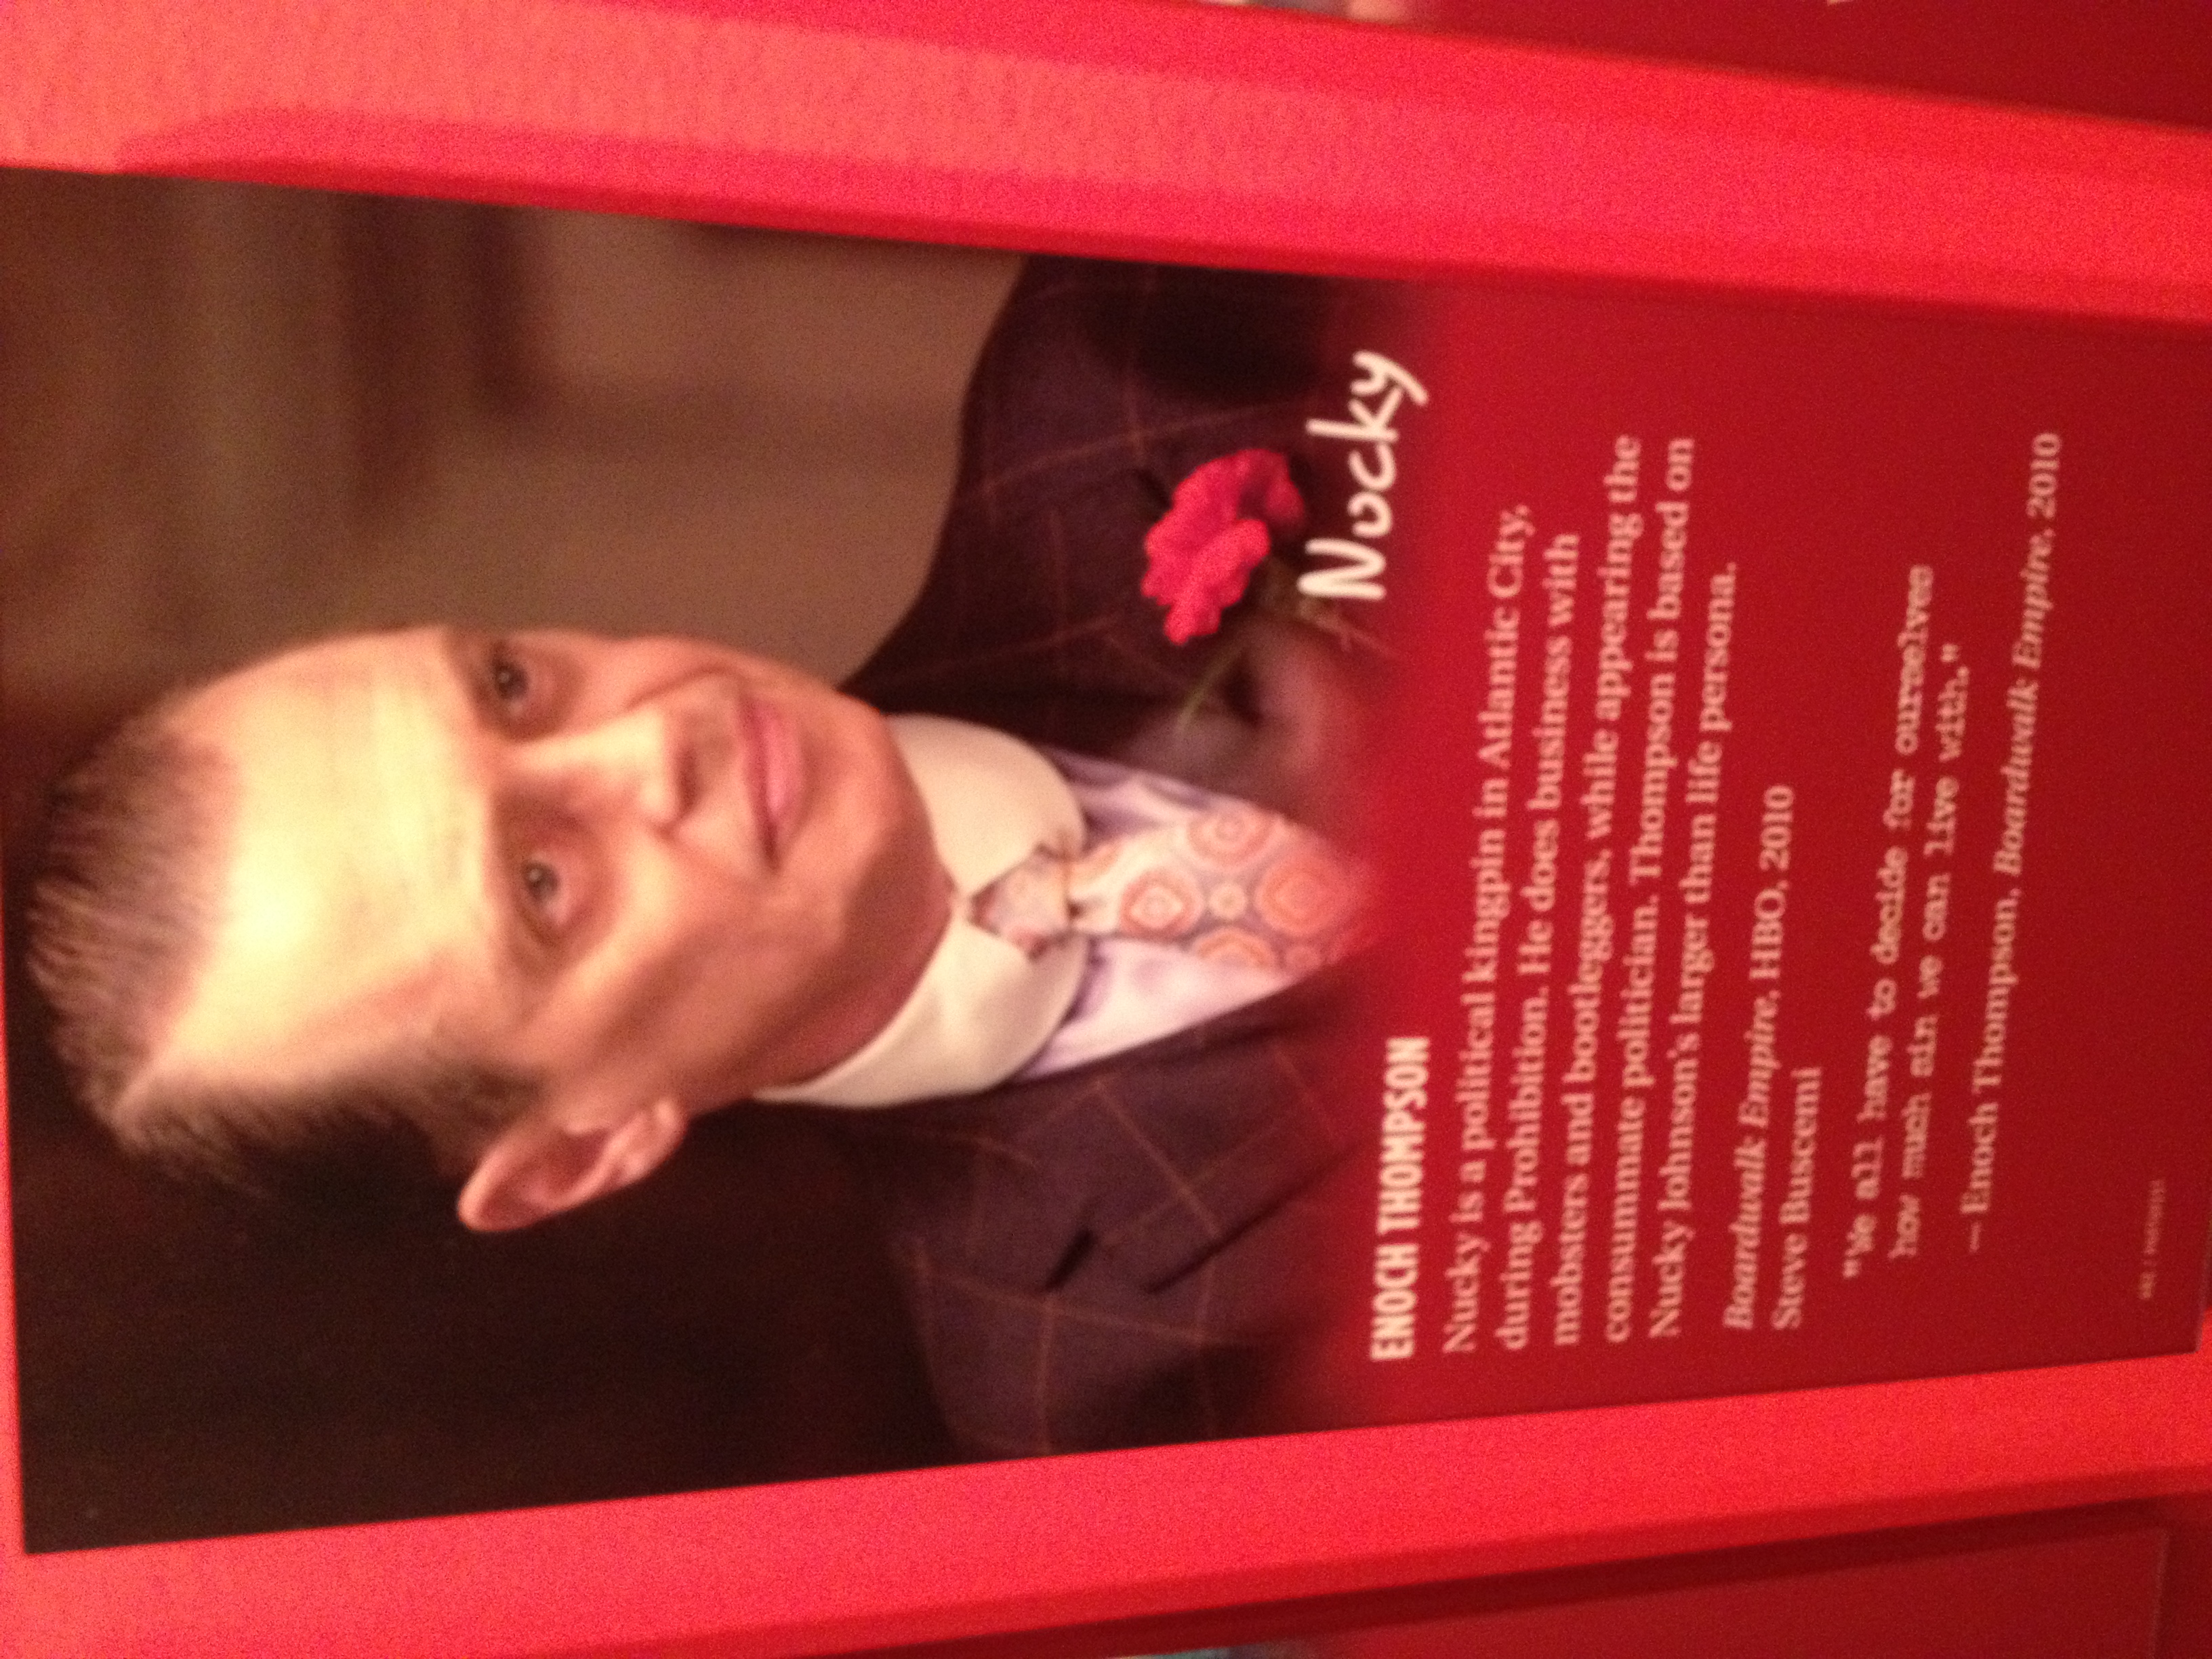
advertising